Hana no Furu Gogo

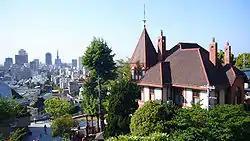
"Hana no Furu Gogo" is set in Kobe, where Miyamoto was born and set several of his works in.

Teru Miyamoto was born and raised in Kobe, and several of his works are set in the city. This story, in particular, is set in the uptown area of Kobe. The story was serialized in local newspapers, including the "Minami-Nihon Shimbun", the "Niigata Nippo", the "Tokushima Shimbun", and the "Kita-Nihon Shimbun", from 1985 to 1986. In the afterword to "Miyamoto Teru Zenshū dai 8-kan", he wrote that the reason for writing this work was his desire to see the good people in the story find happiness after a series of accidents and misfortunes involving friends, acquaintances, and family members.